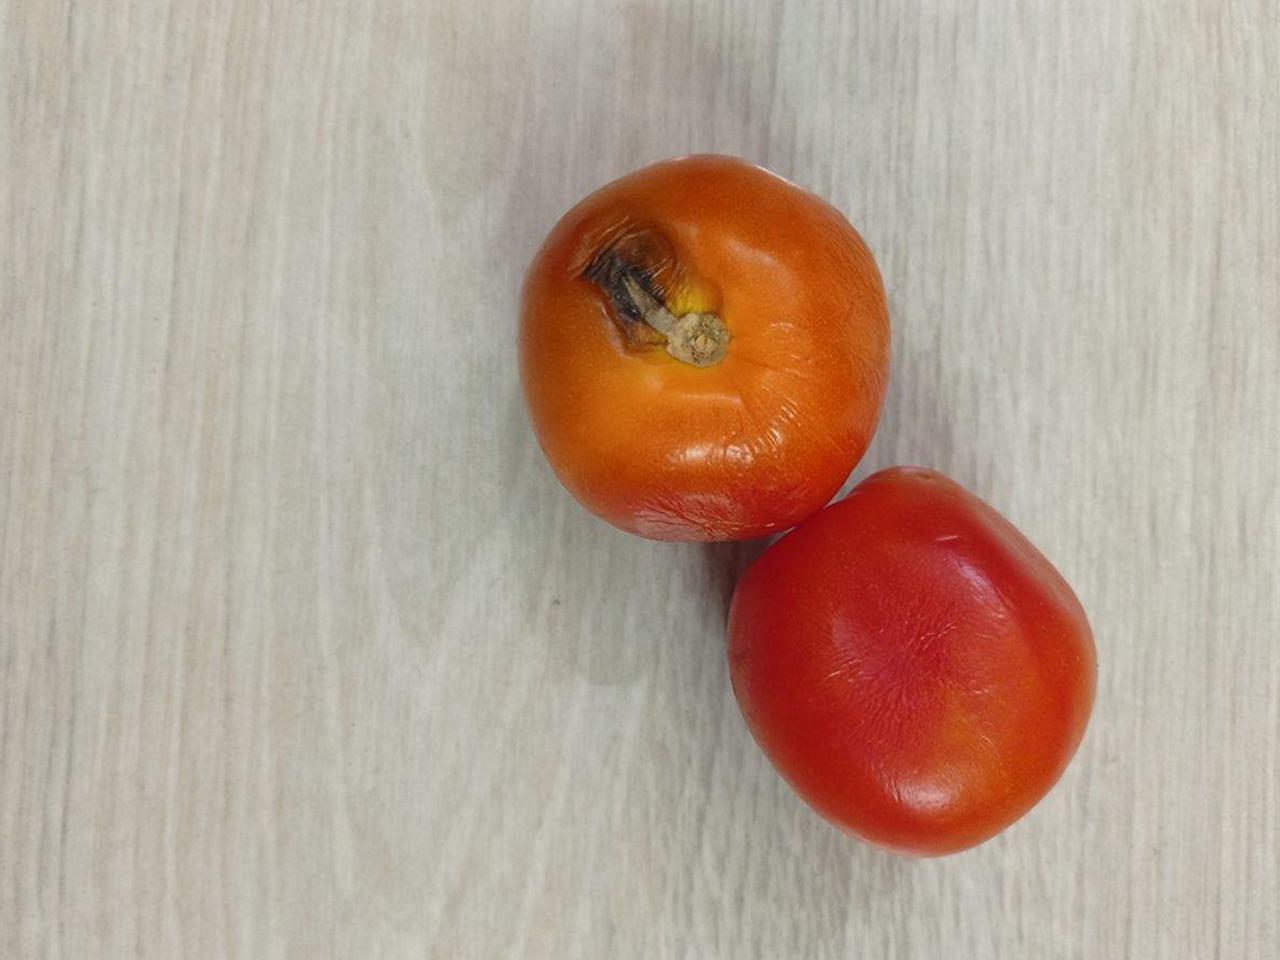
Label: Rotten